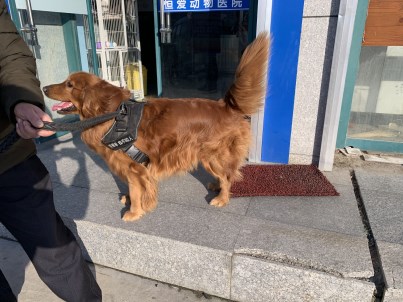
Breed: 5355-n000126-golden_retriever